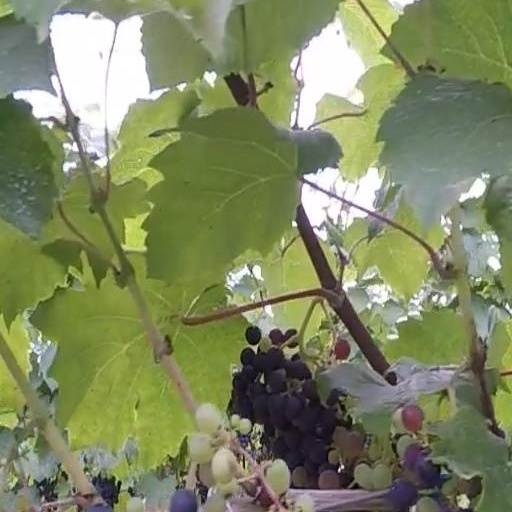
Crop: grape